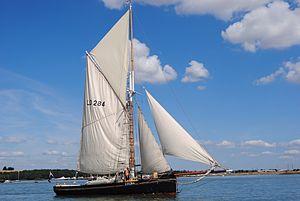
Un bawley est un type de voilier anglais gréé en cotre, utilisé dans l'estuaire de la Tamise et la Medway pour la pêche à la crevette et le ramassage des huitres du XIXᵉ au XXᵉ siècle.
Le Doris est une sorte de cotre à voile britannique construite en 1909 à Harwich dans l'Essex. Il est l'un des rares cotres à bôme de la Tamise servant à la pêche. Son immatriculation de coque est LO 284. Il a été reconverti en voilier de plaisance.